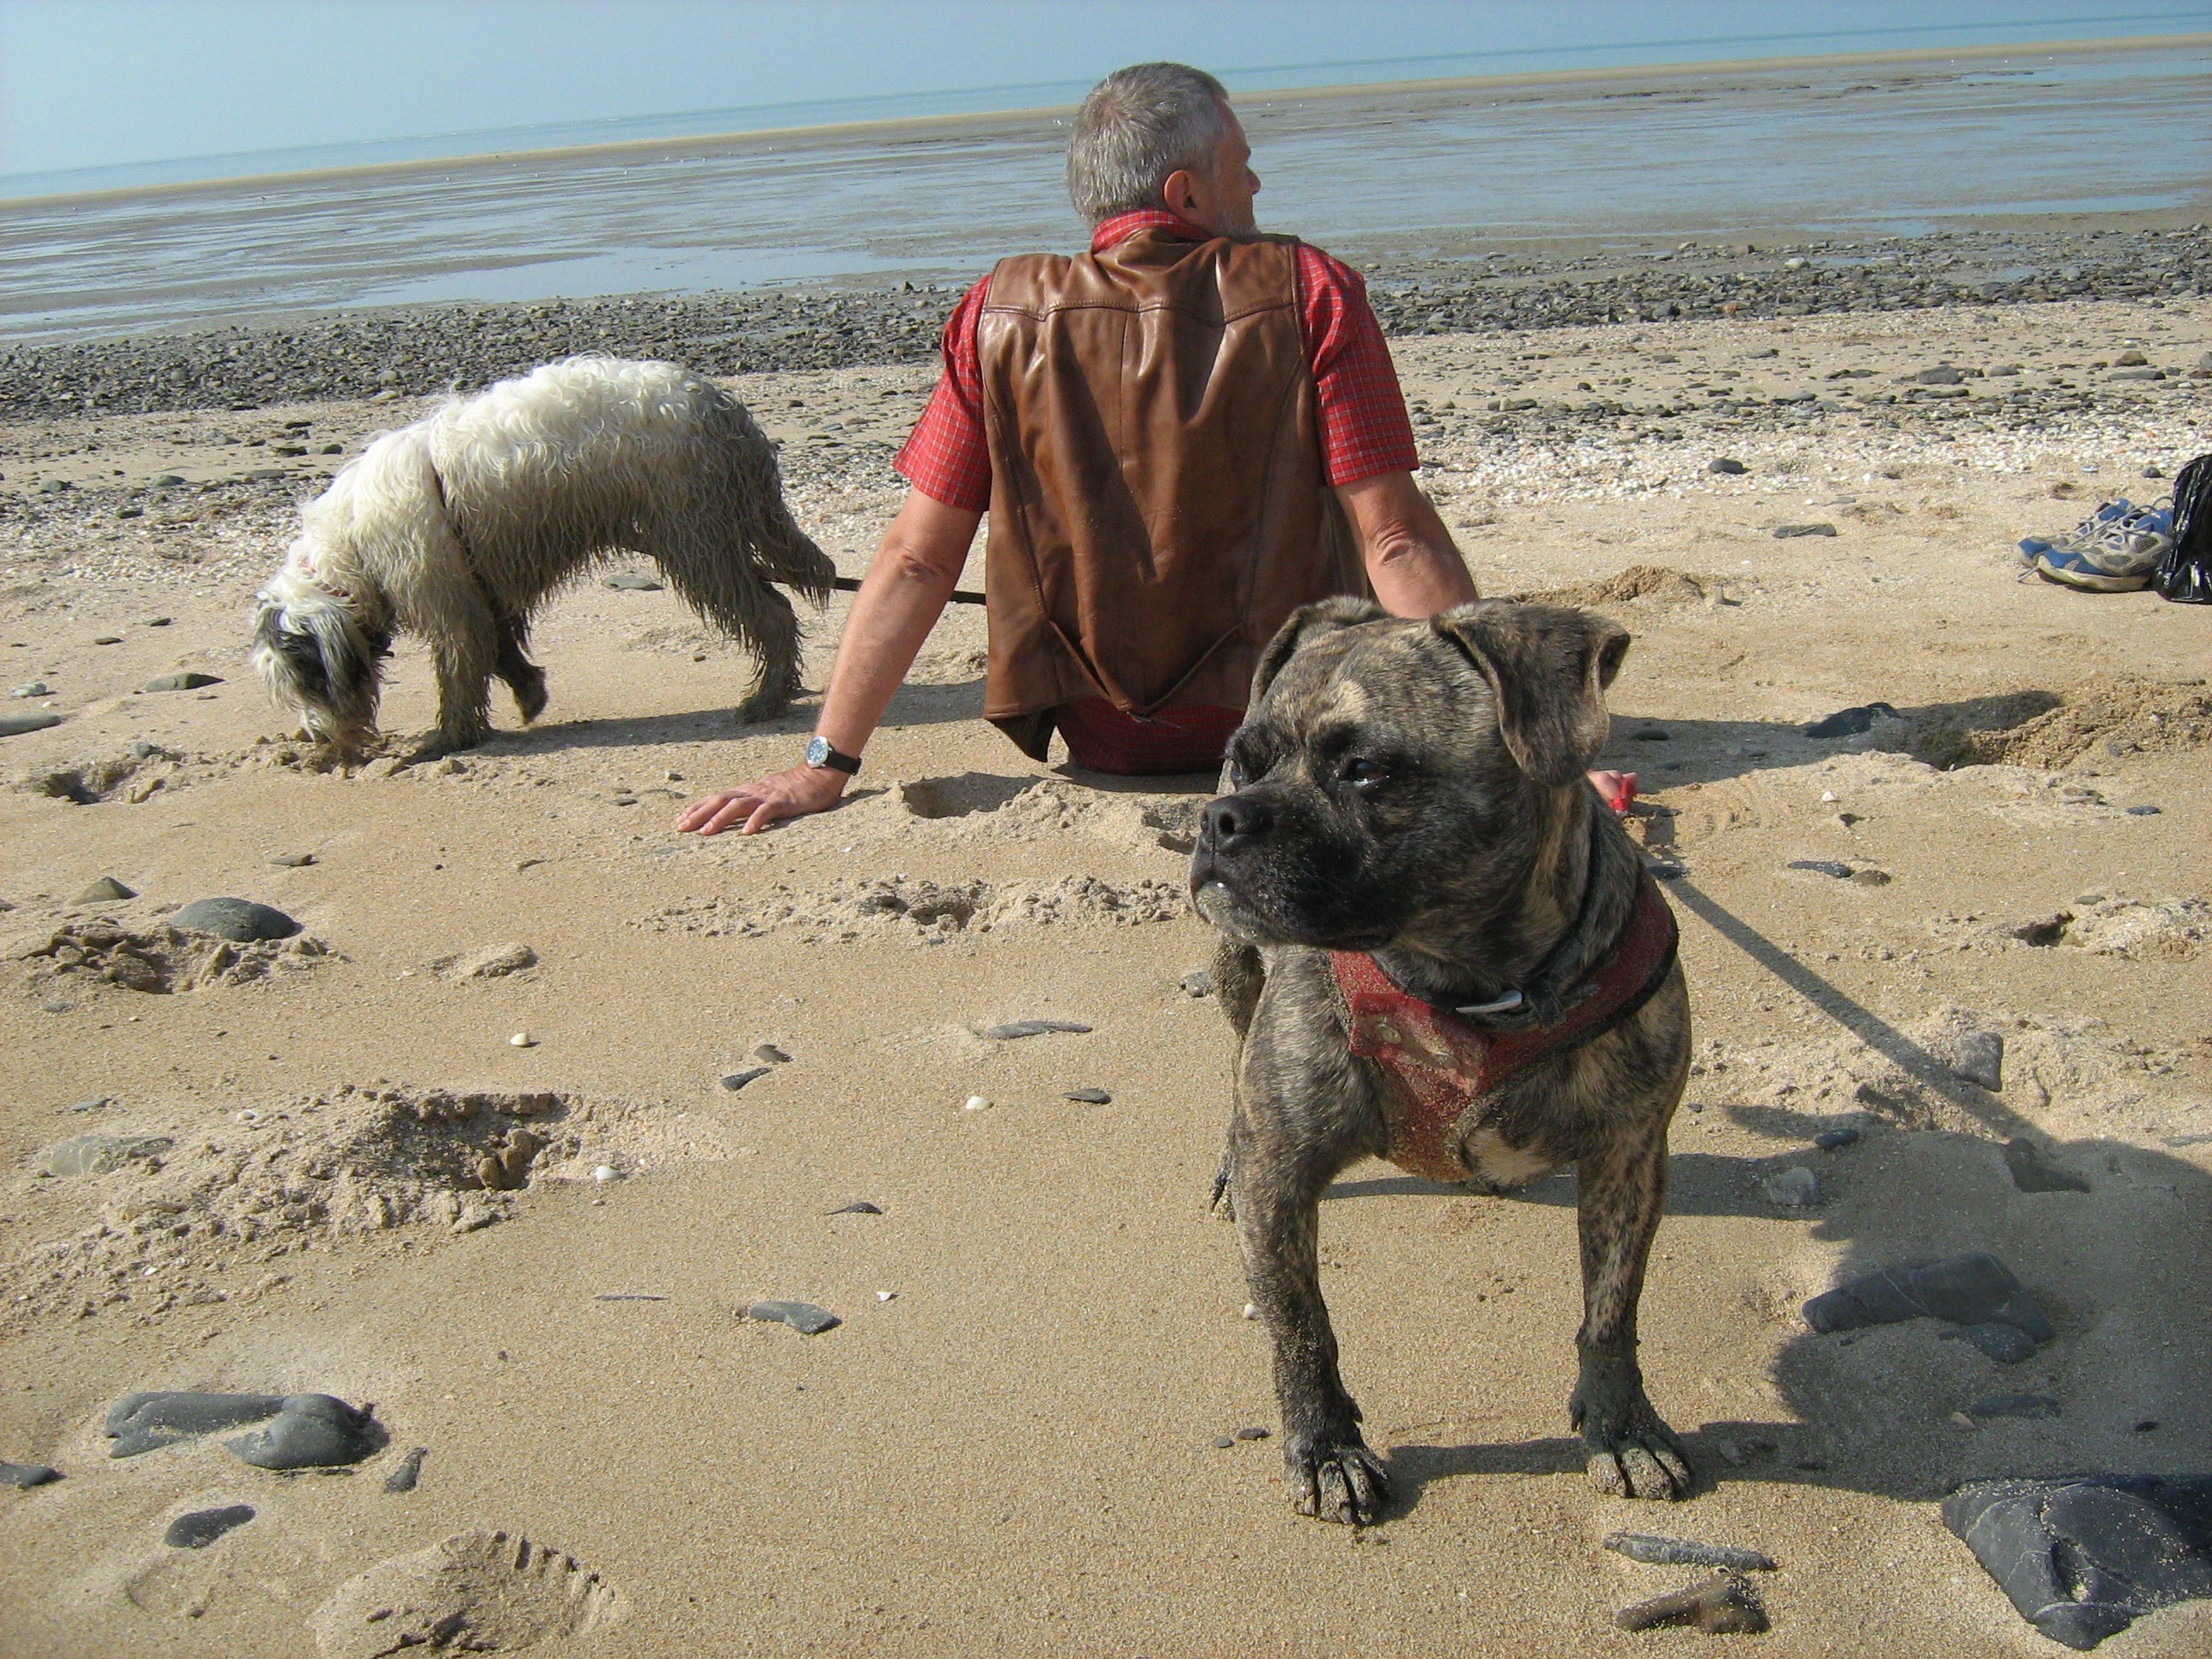
man, beach, sea, water, nature, sand, dog, holiday, mammal, rest, dogs, team, relaxation, vertebrate, break, normandy, mood, dog like mammal